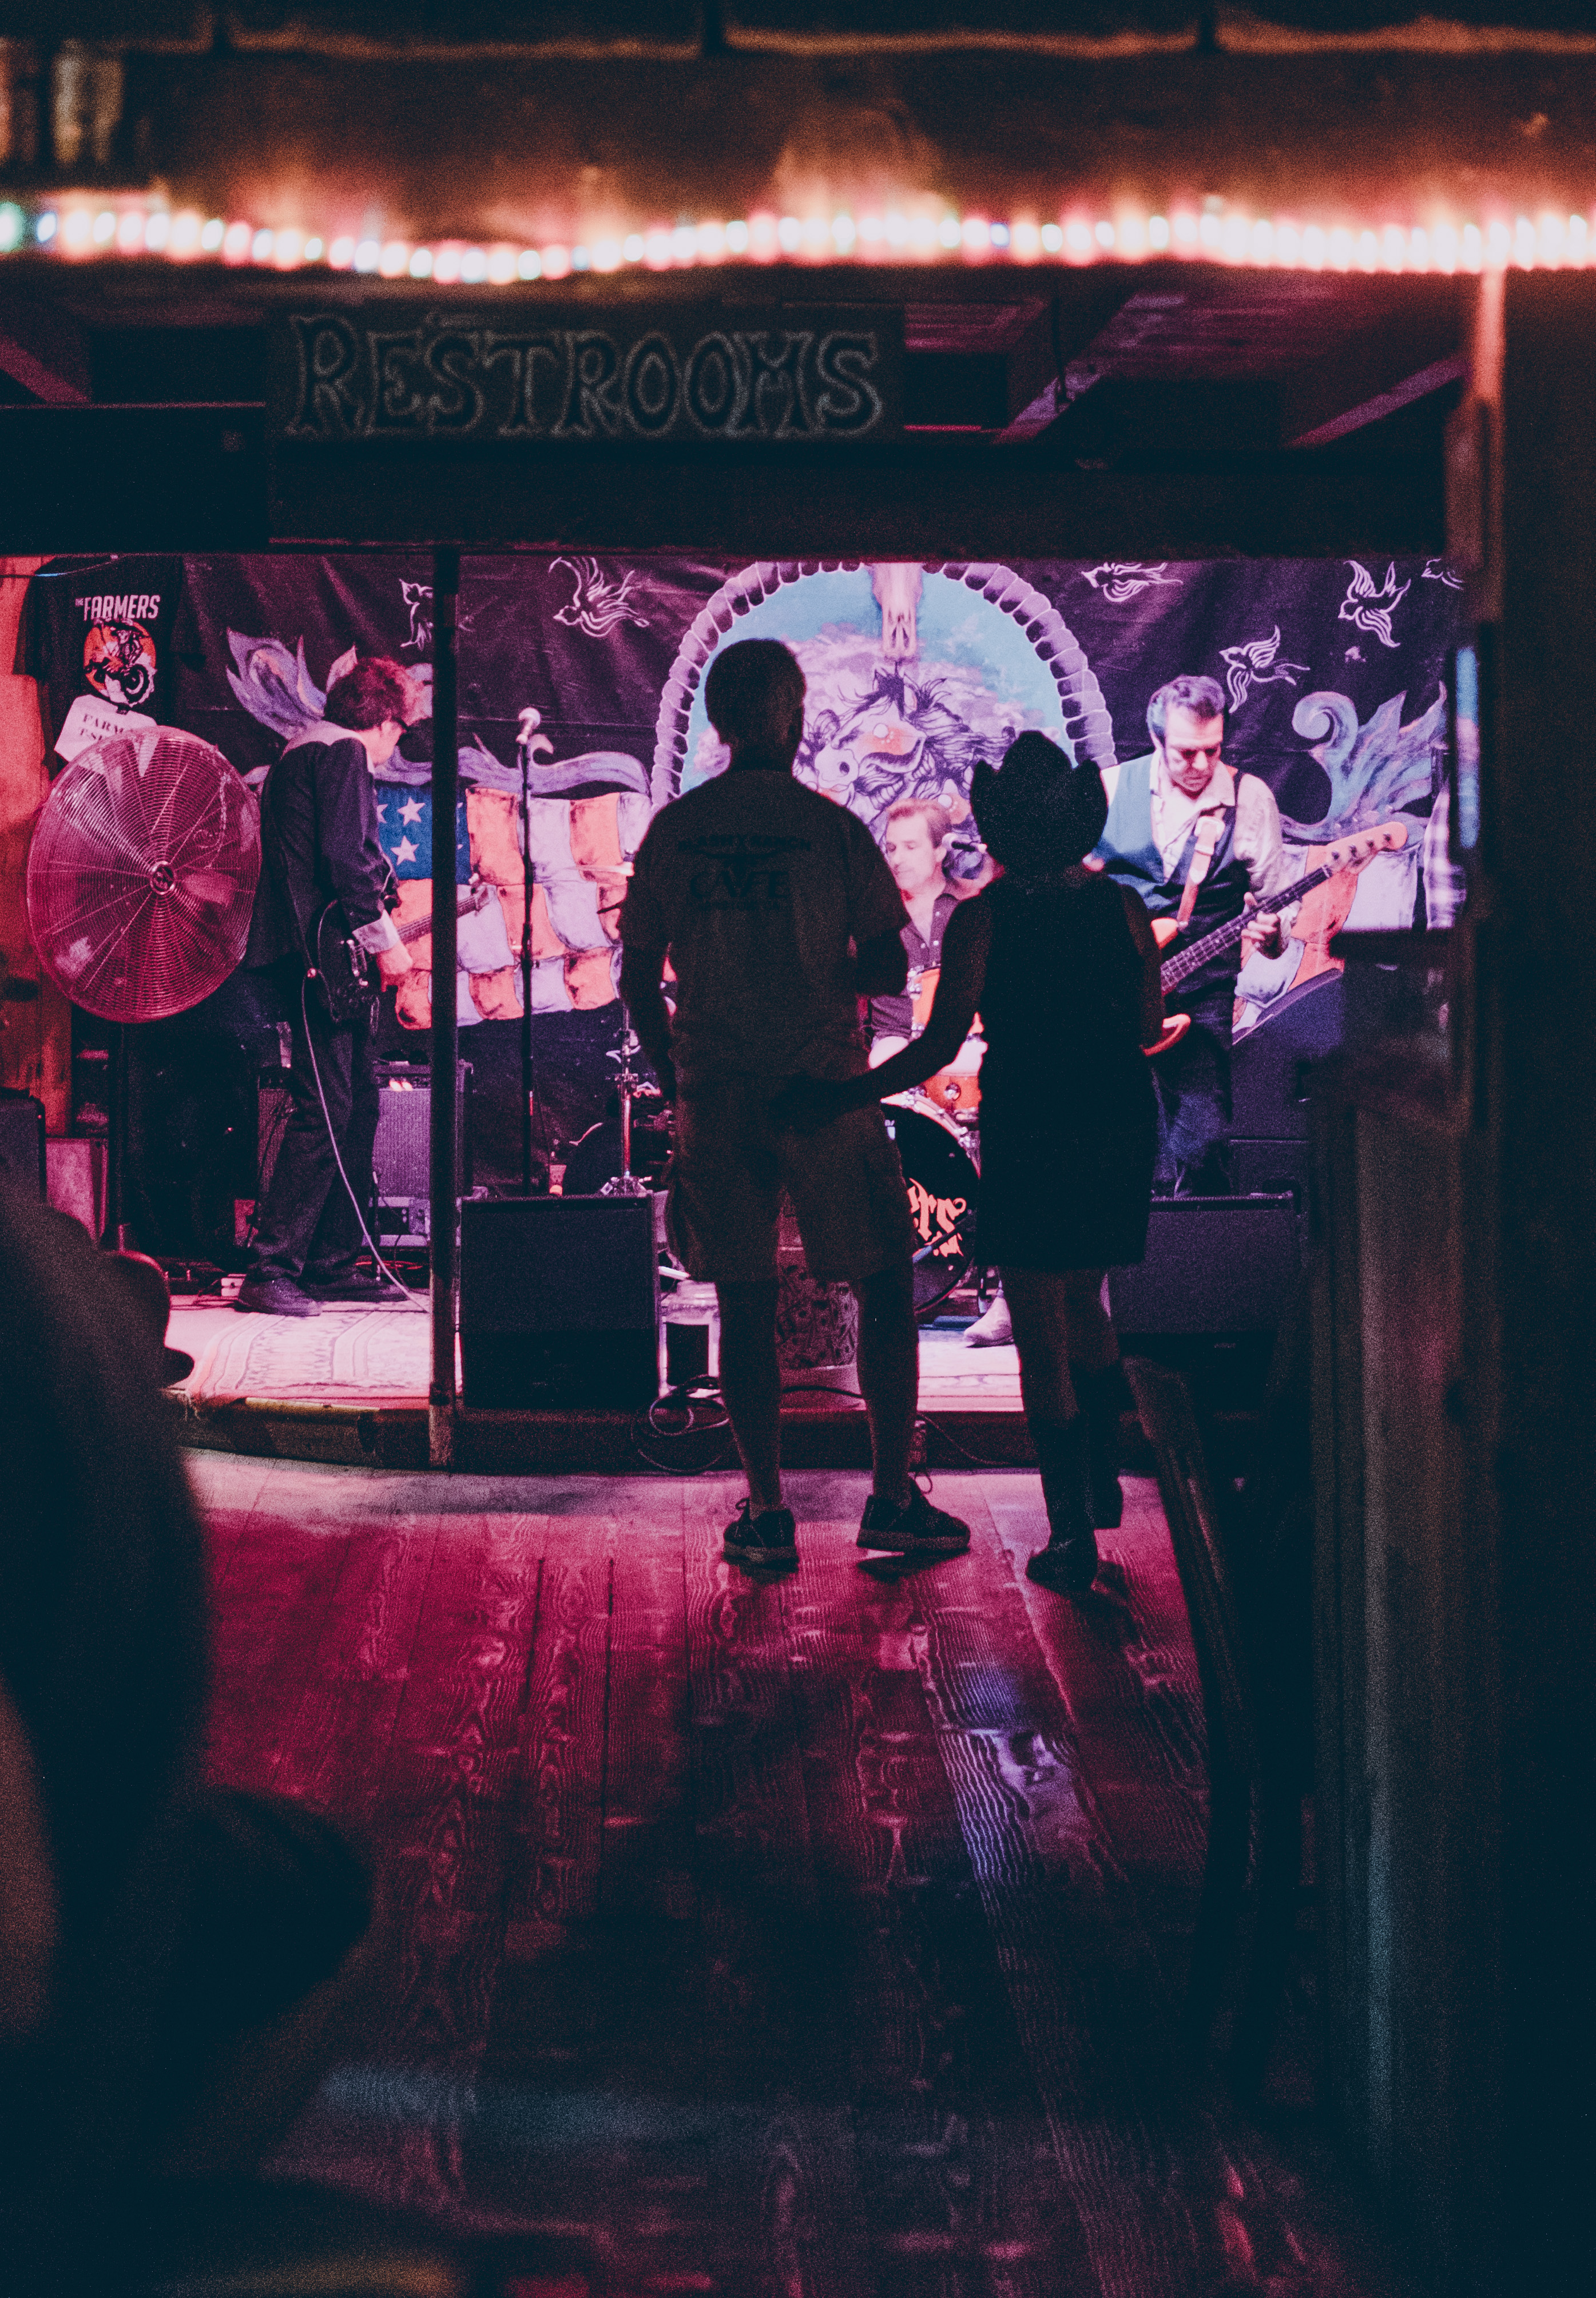
music, love, usa, america, romance, marriage, stage, photograph, liebe, amerika, feeling, kitsch, manandwomen